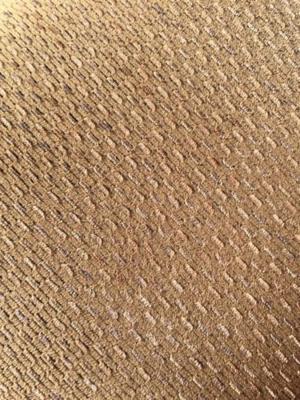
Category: chair